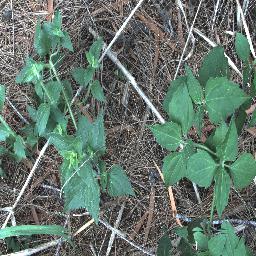
Label: siam_weed